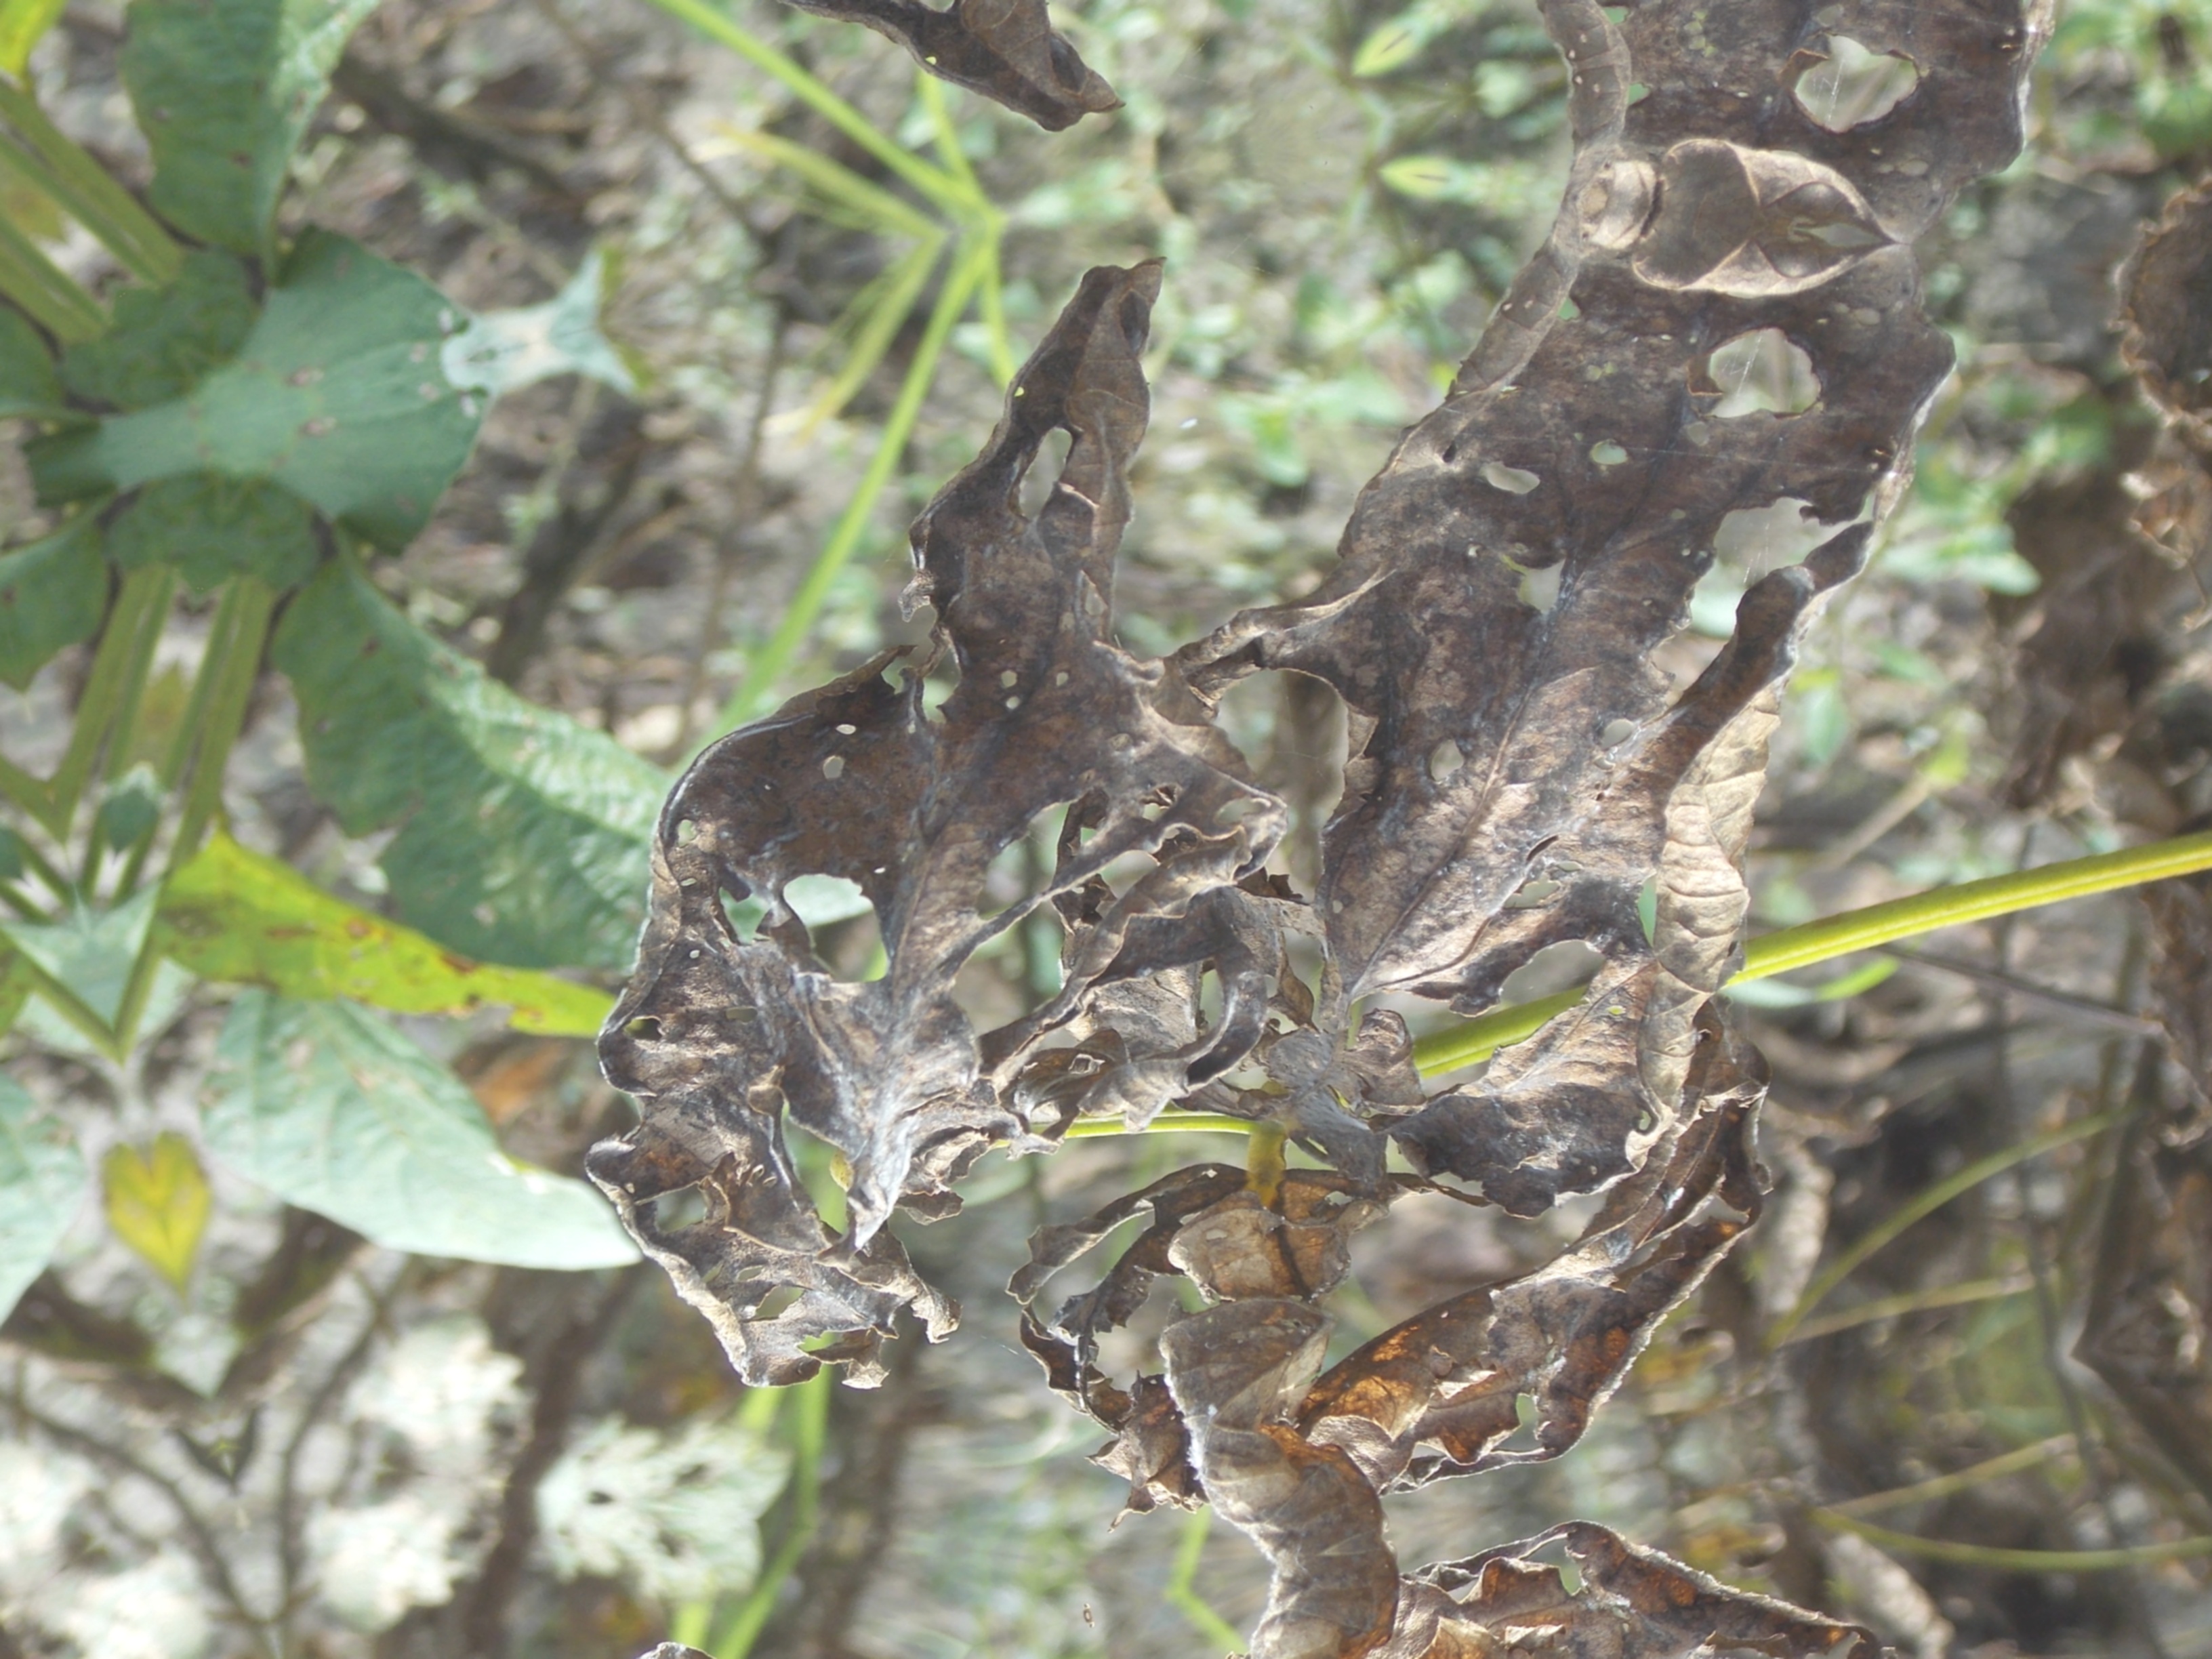
Label: Disease